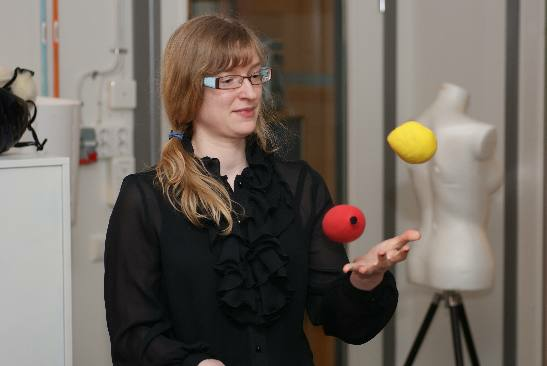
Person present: Yes